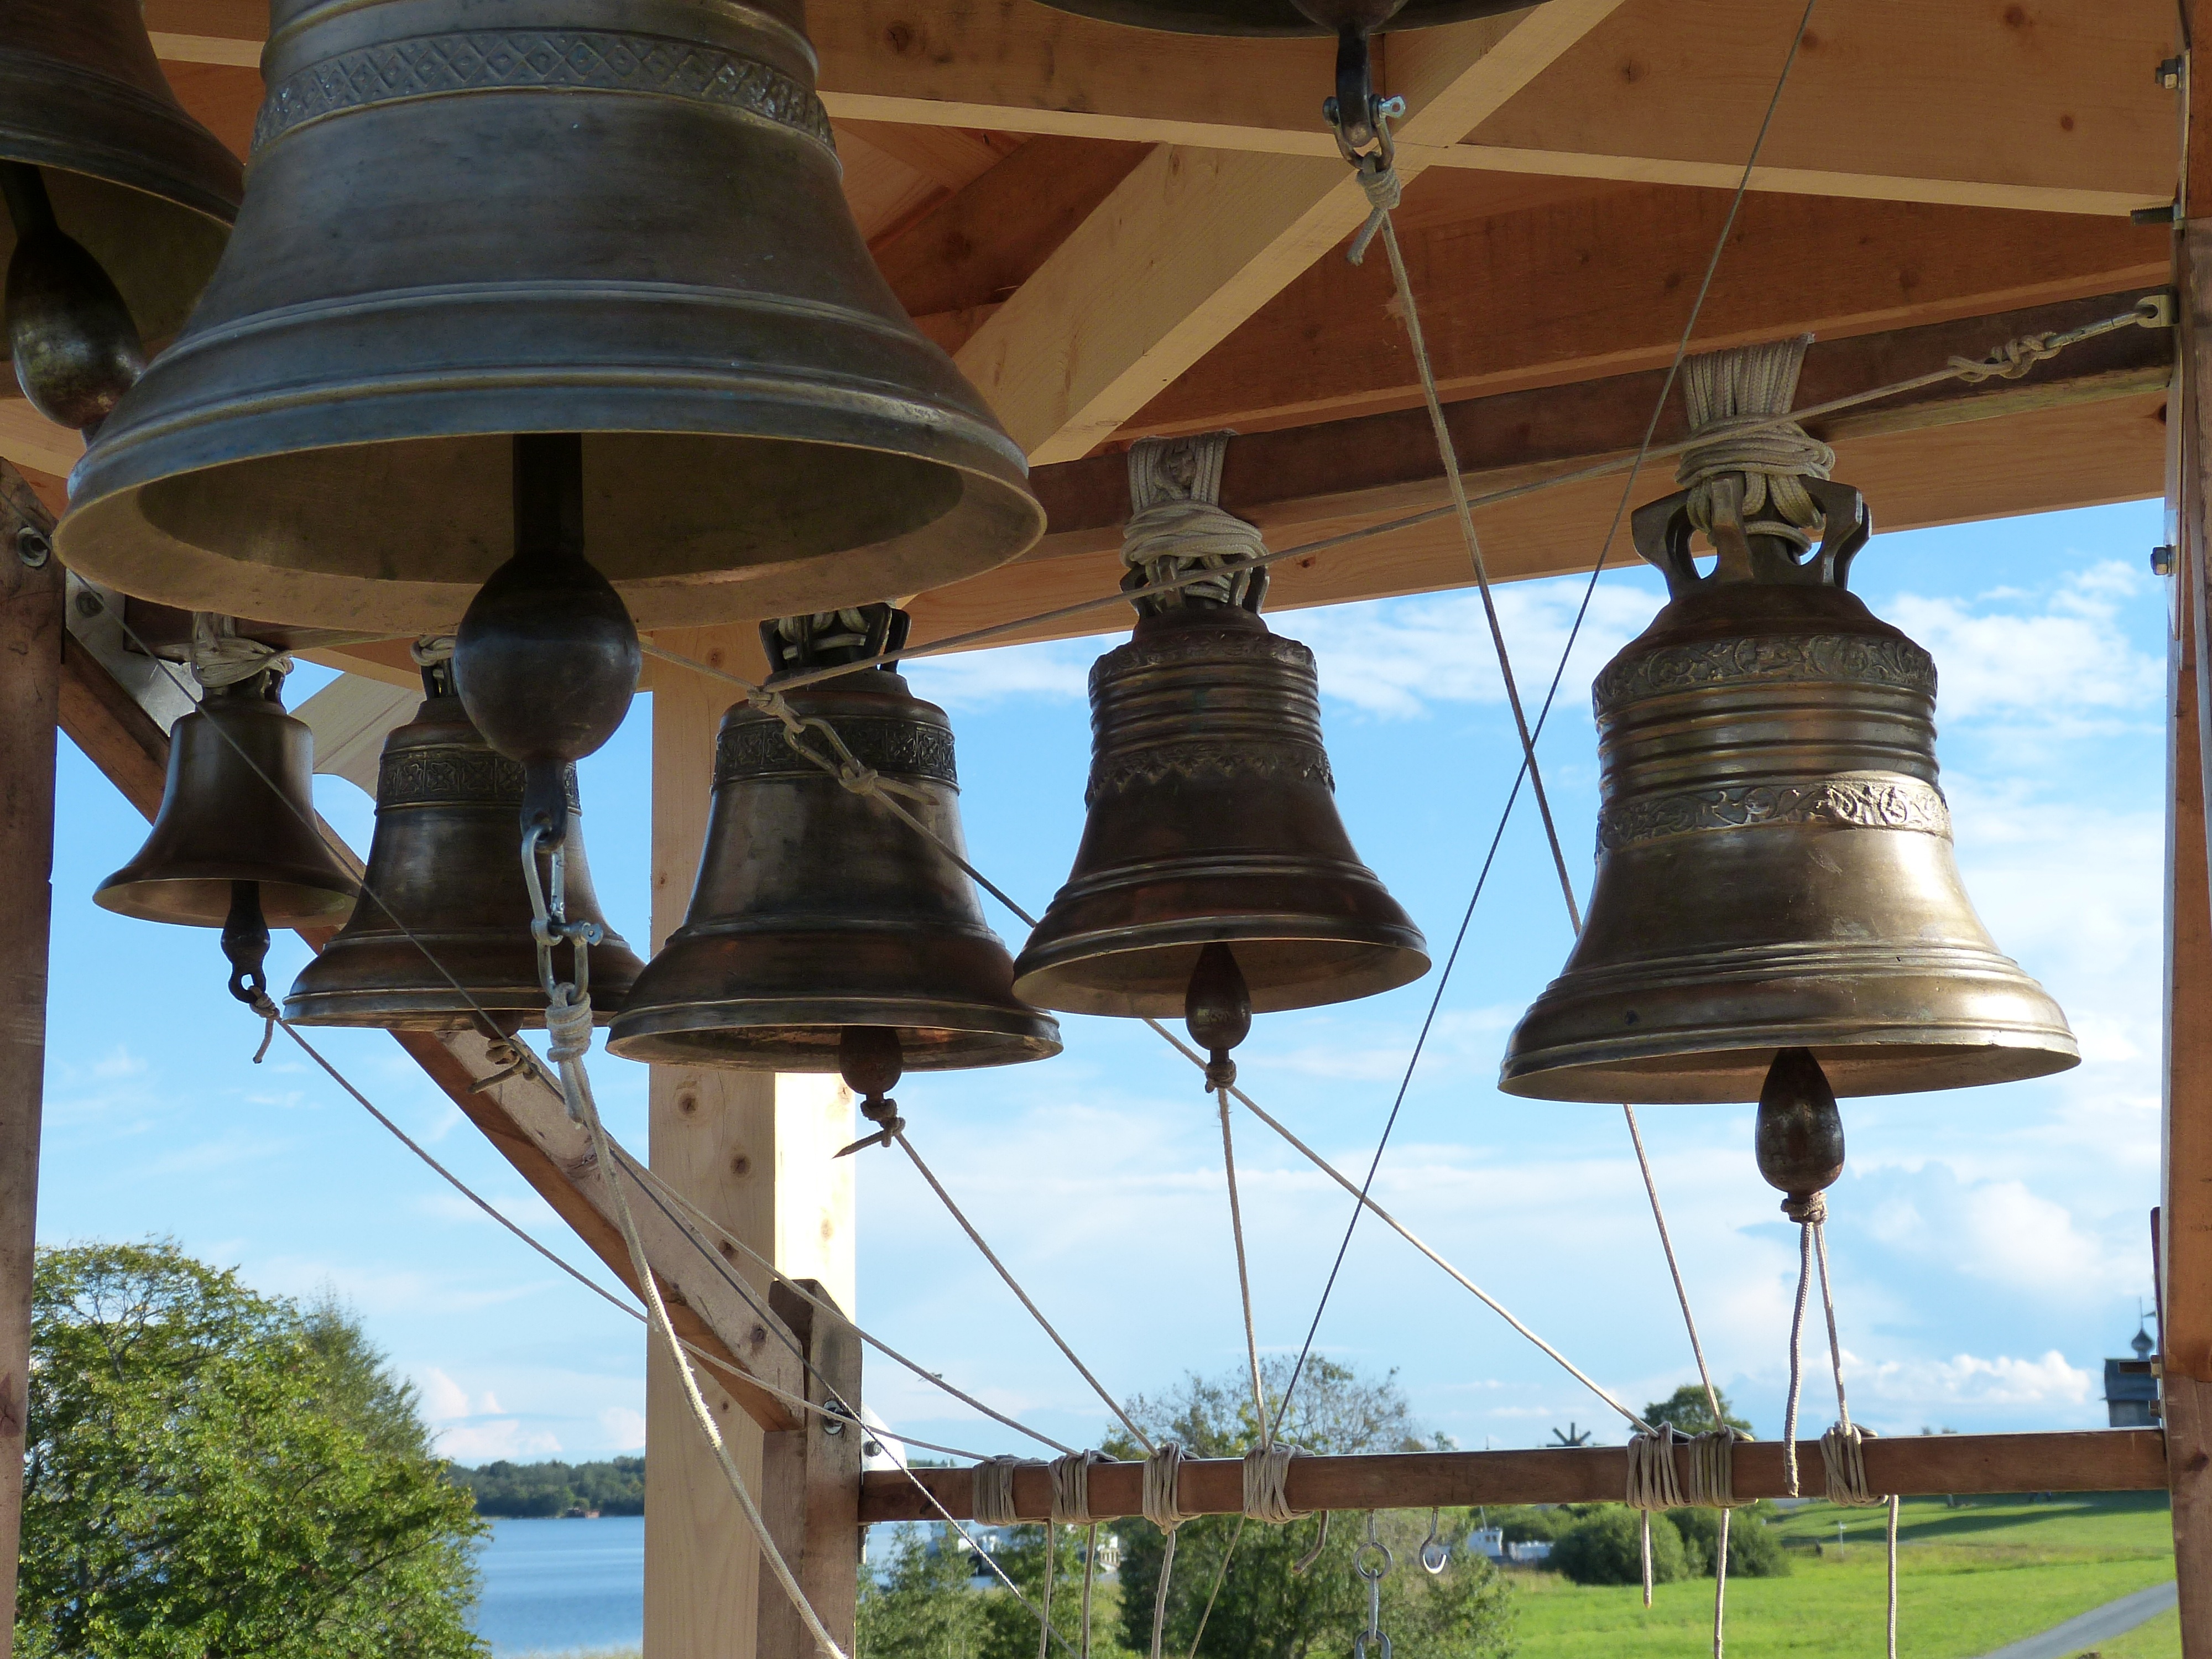
wood, lake, bell, tower, tourism, lighting, musical instrument, church bell, world heritage, cruise, russia, historically, carillon, bells, russian orthodox church, river cruise, golden ring, kishi